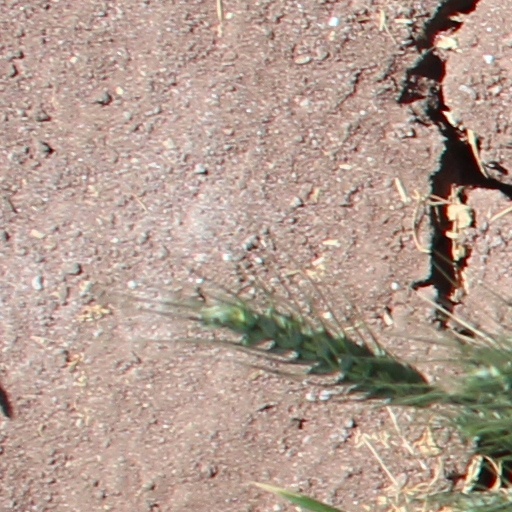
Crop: wheat